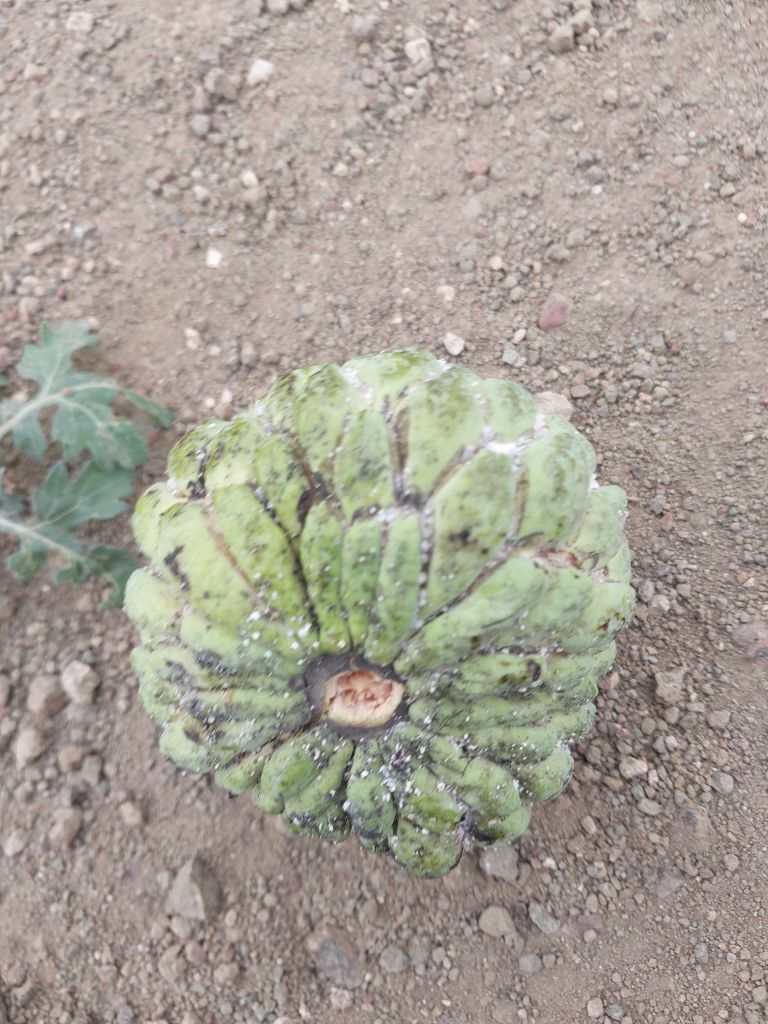
Disease label: Leaf spot on fruit